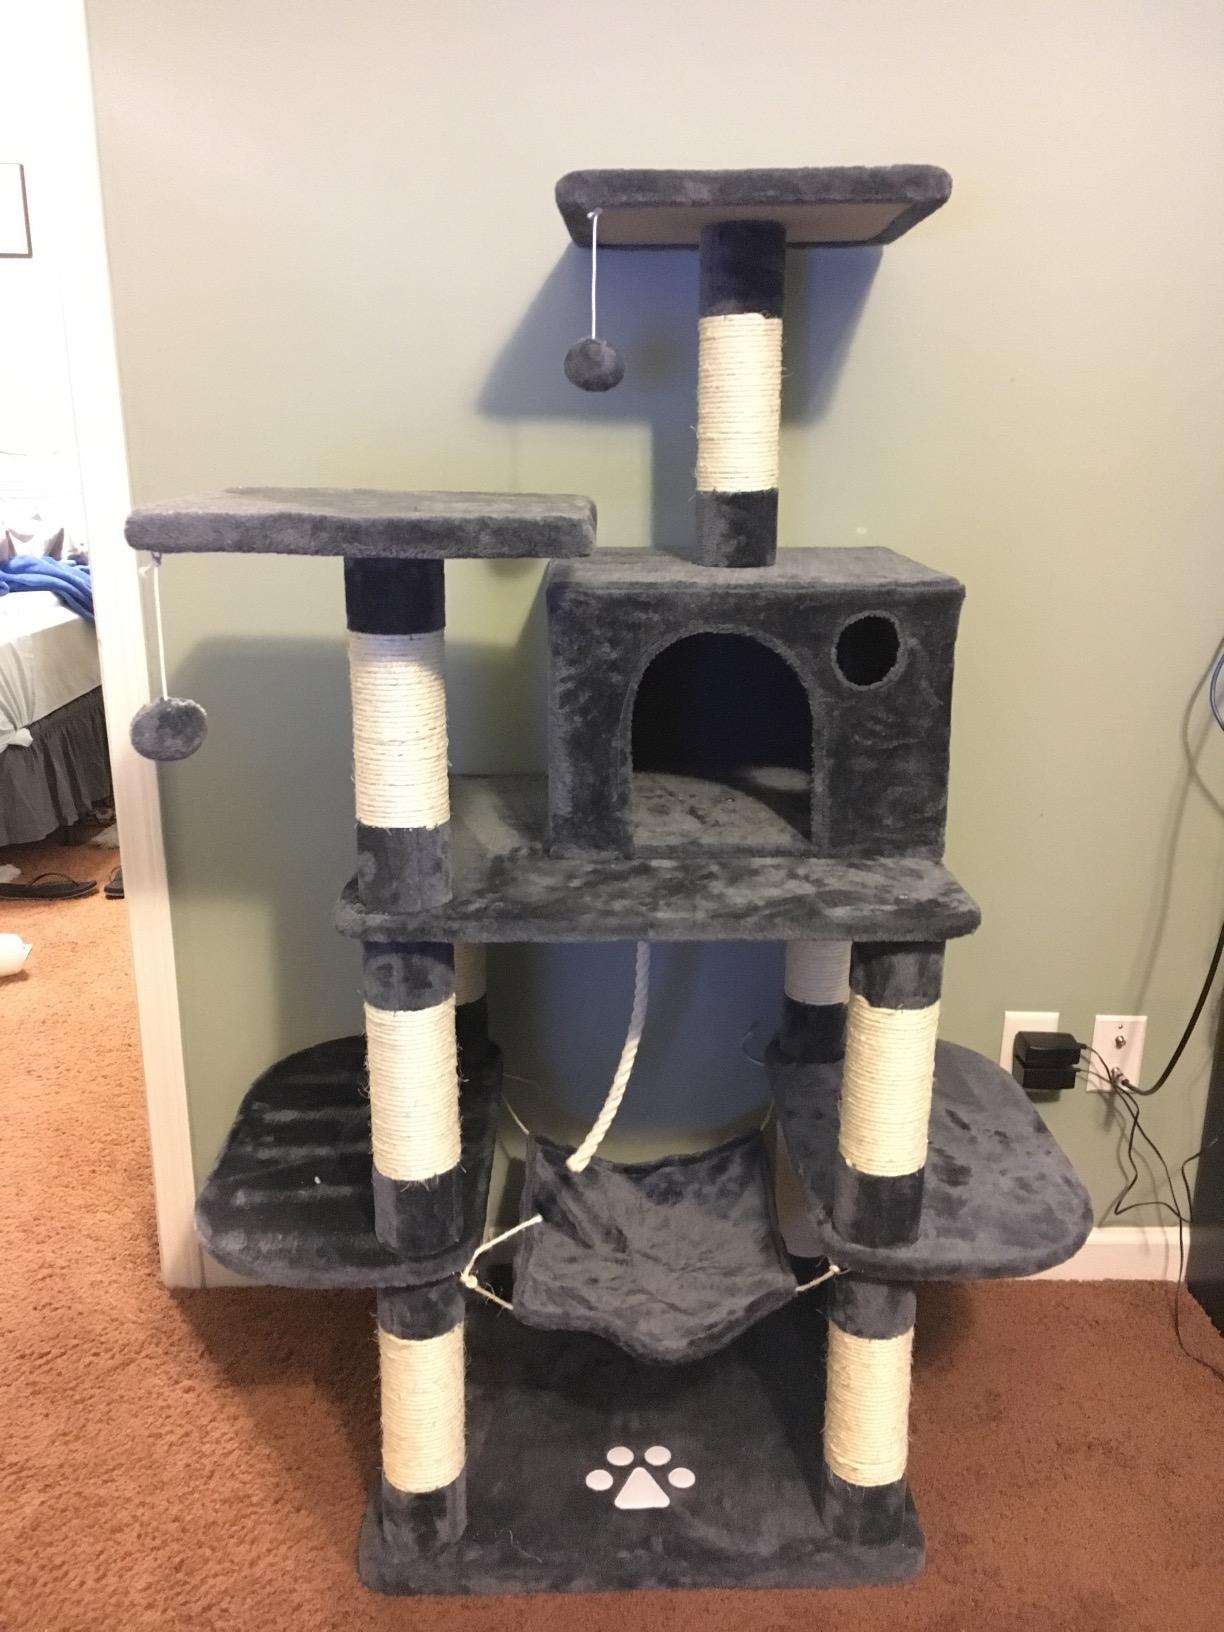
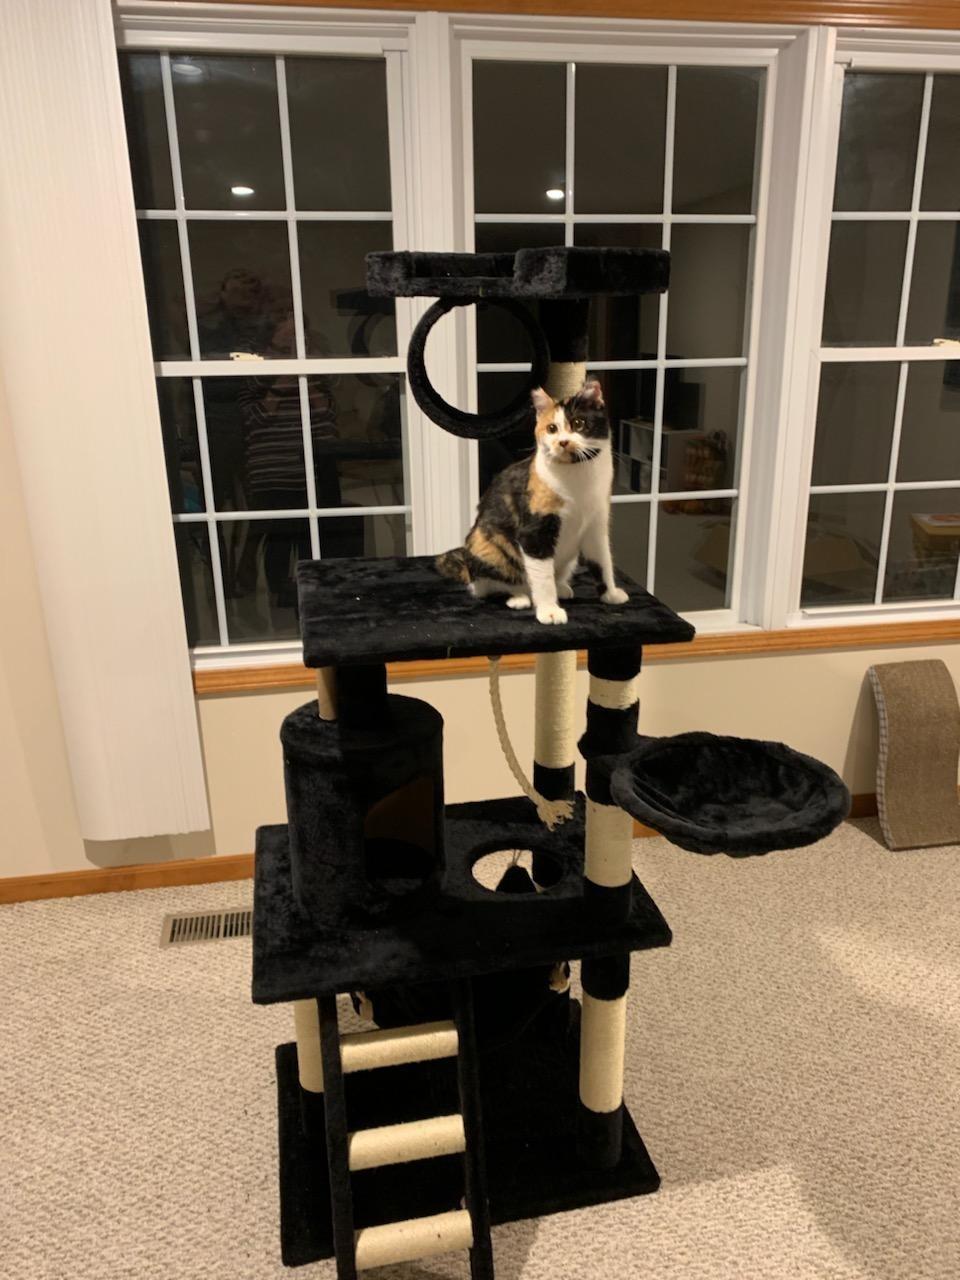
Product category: items_cat tree
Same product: no